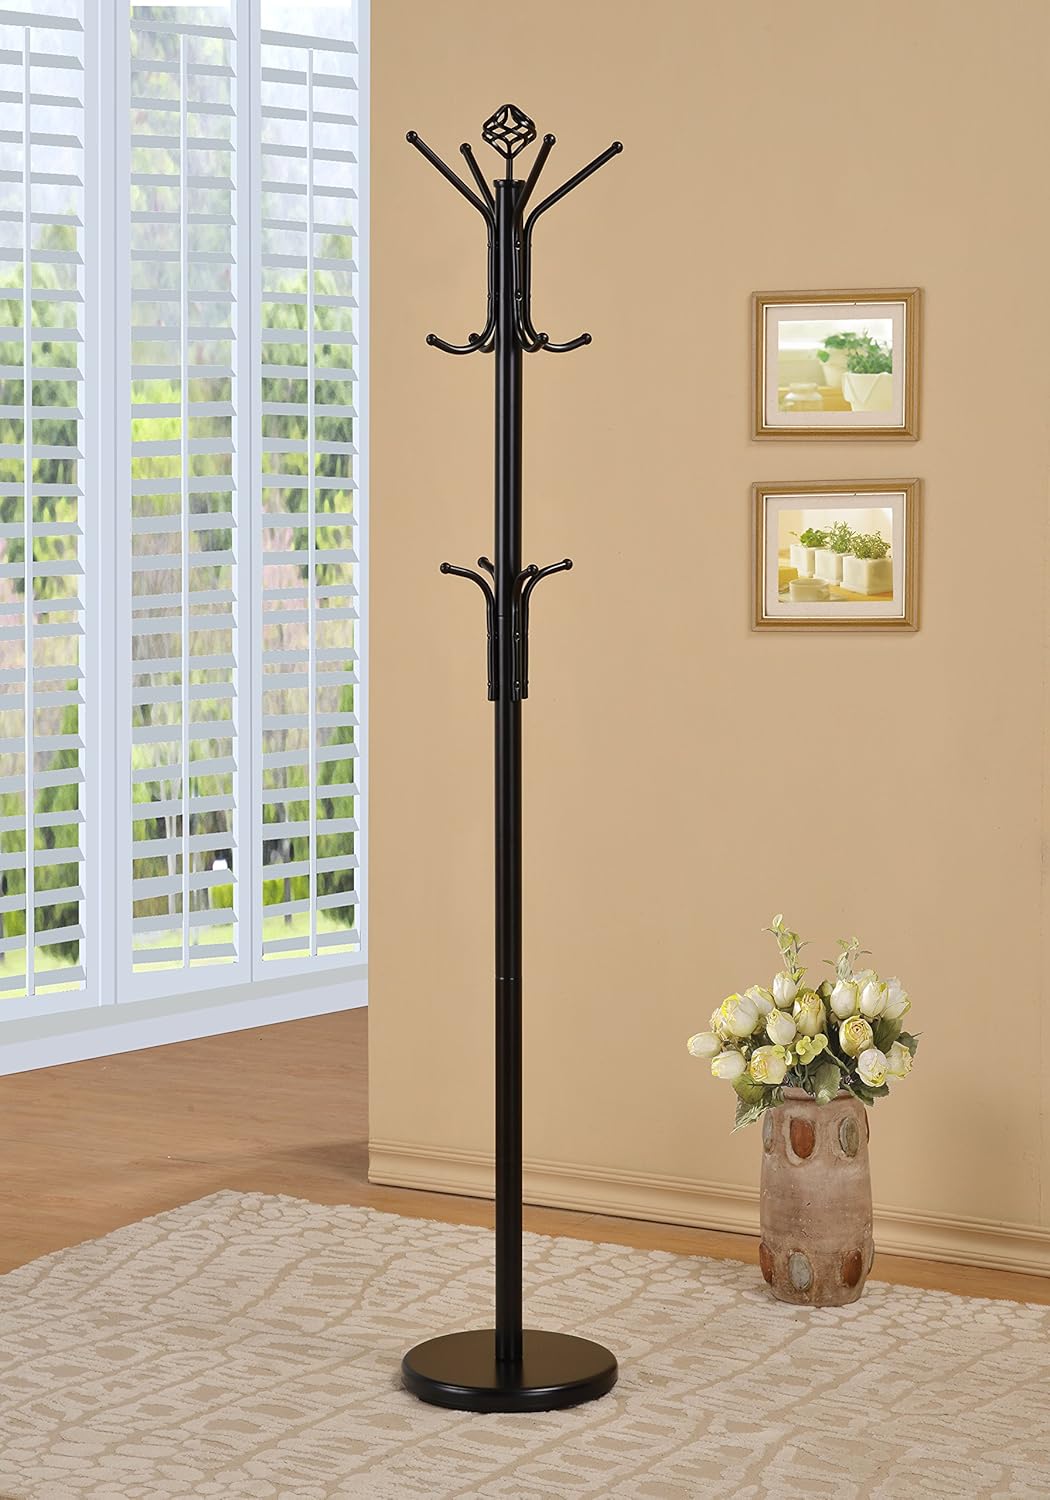
Metal 12 Hooks Coat Jacket Purse Scarf Rack with Heavy Base, Black
Category: Amazon Home
A classic design in Black metal finish, this coat rack is sure to dress up any home. It is perfect to add a touch of style to your entrance way, or even if you are simply looking for a functional item that will hold your coats. Measures approx. 73 inches high x 20 inches wide x 20 inches deep.
Features: Black Metal Finish | Features 12 small and large hooks with heavy base | Coat hooks bring plenty of stylish storage into your living space | Some Assembly Required | Dimensions: 73 inches high x 20 inches wide x 20 inches deep